Question: Please indicate a possible affordance area of the bed that can be used for lying down
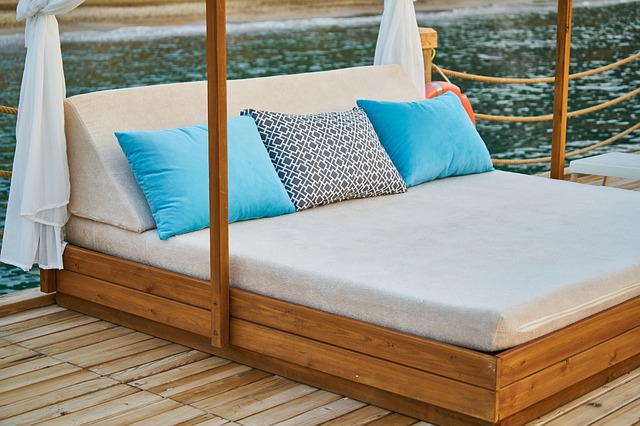
Answer: [182.5, 163, 636.5, 308]